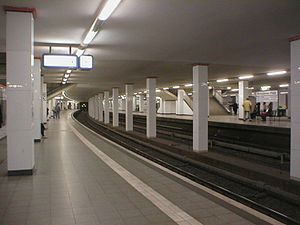
Spøgelsesstation
S-Bahn stationen Potsdamer Platz, som nu er genåbnet, var tidligere en spøgelsesstation.
En spøgelsesstation er en nedlagt undergrunds- eller nærbanestation.